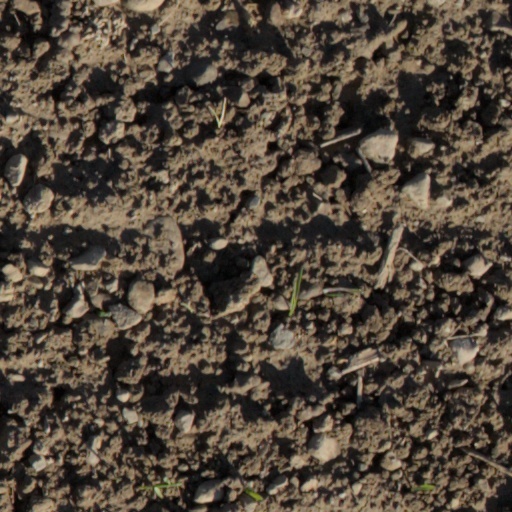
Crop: wheat